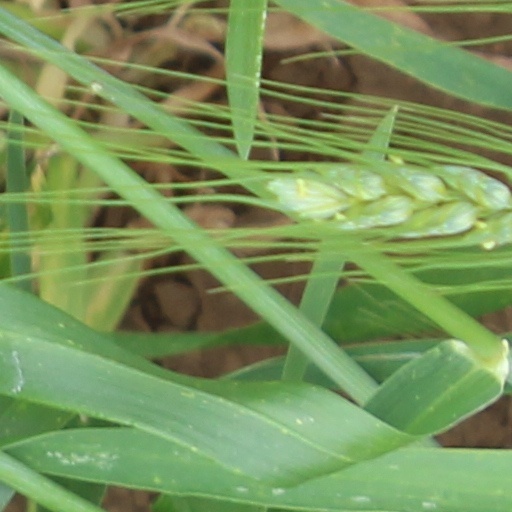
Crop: wheat